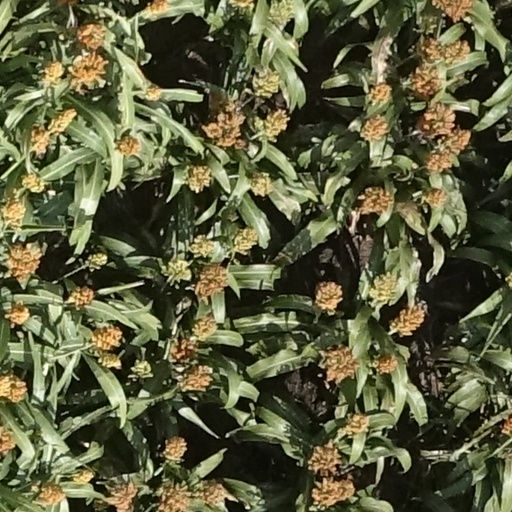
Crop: sorghum